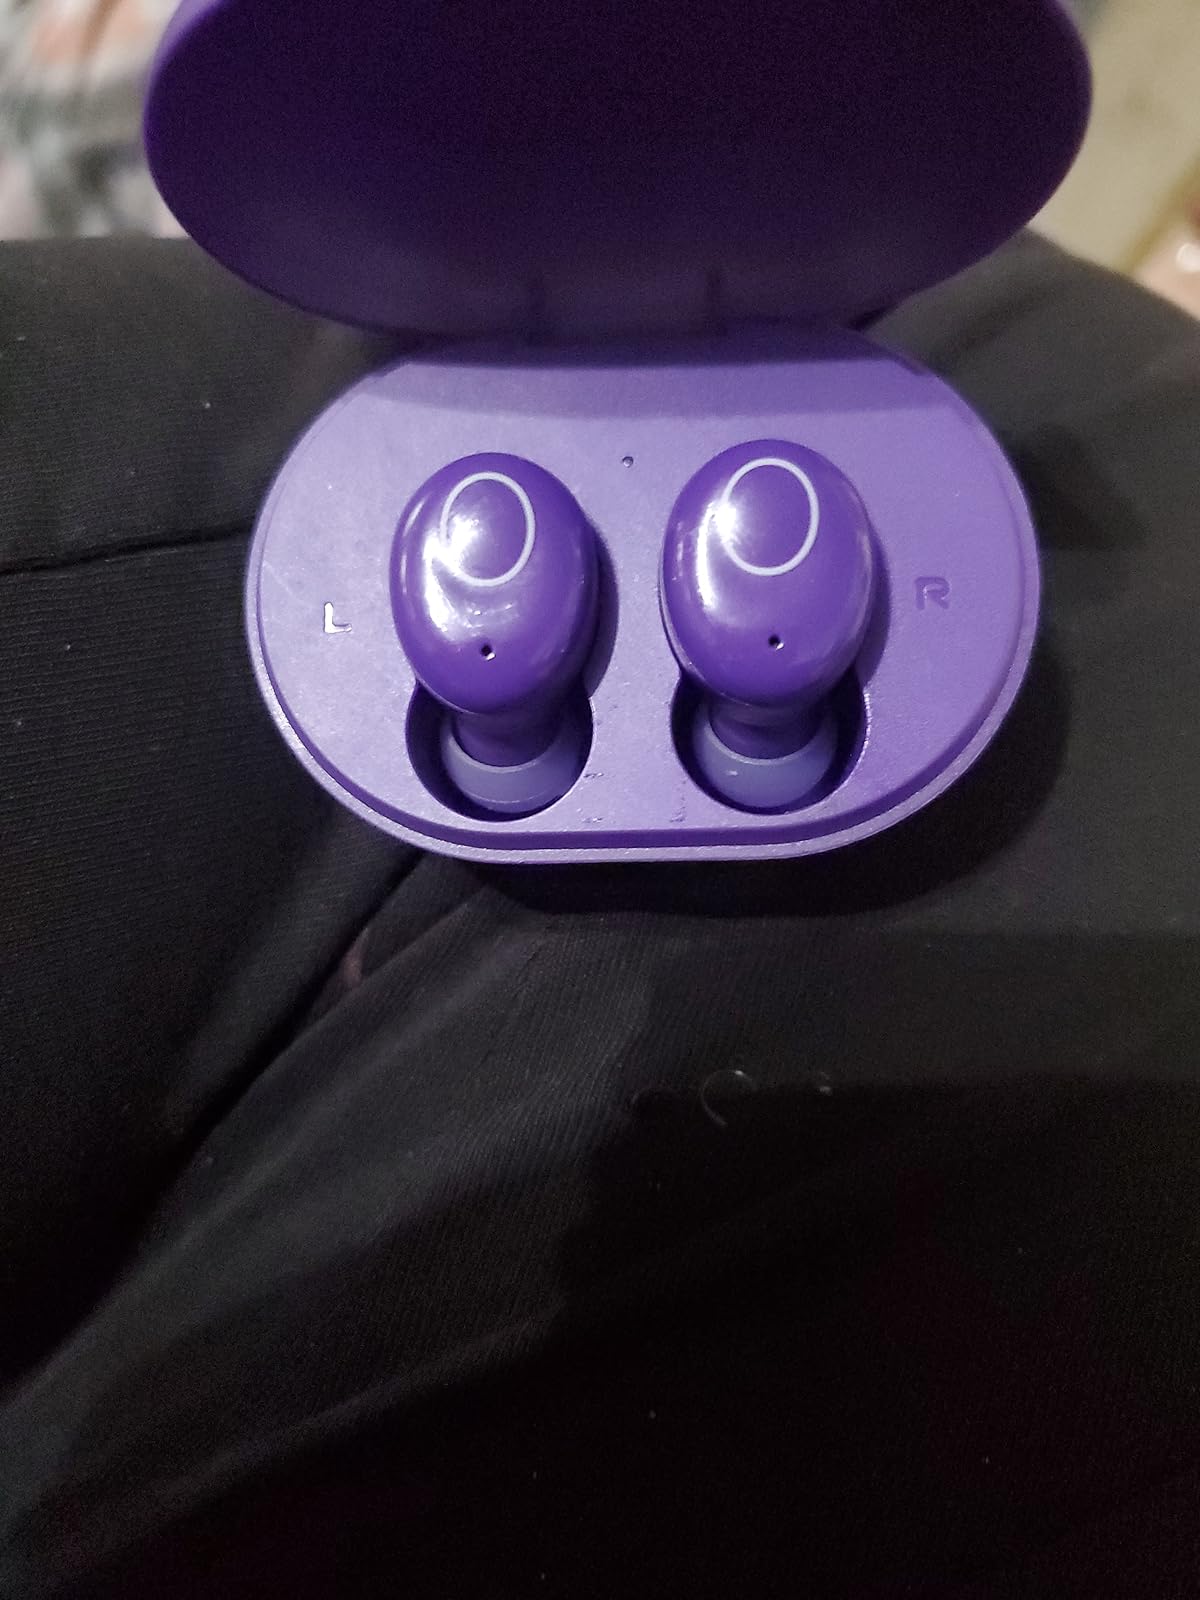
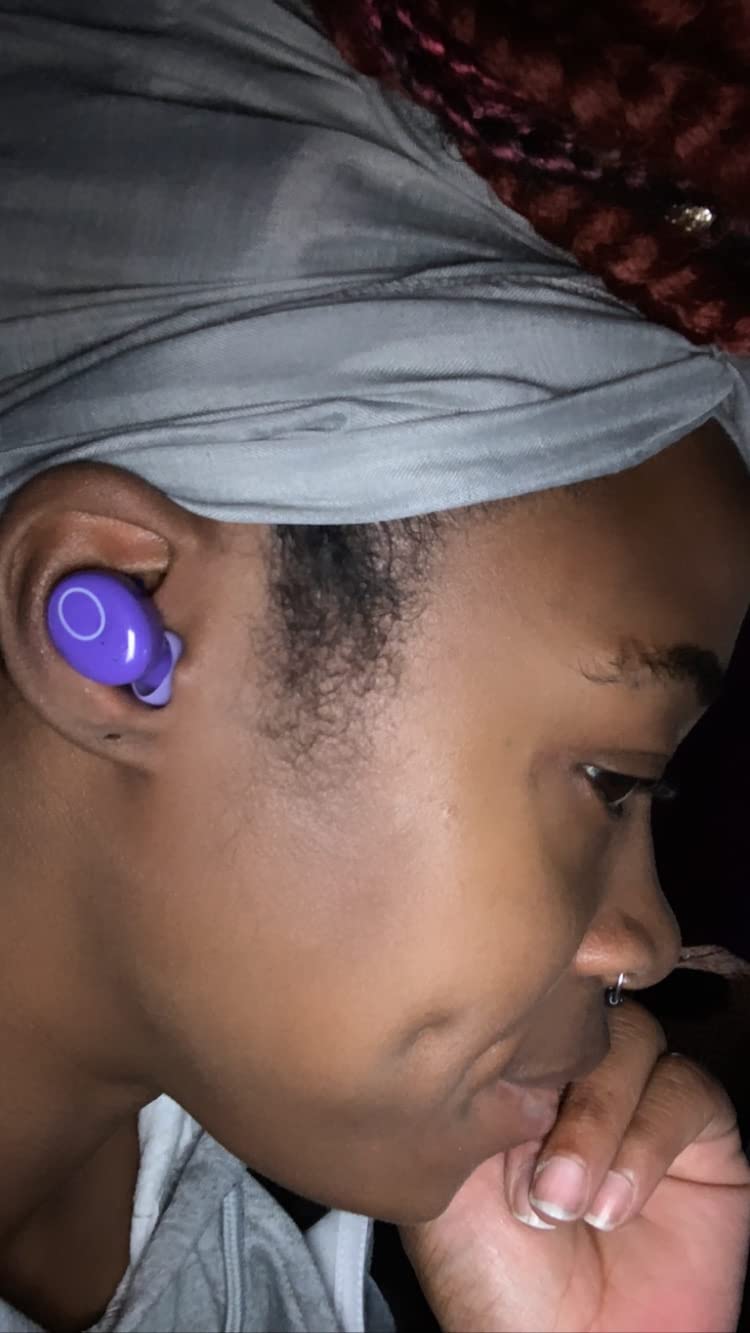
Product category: earbuds
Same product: yes